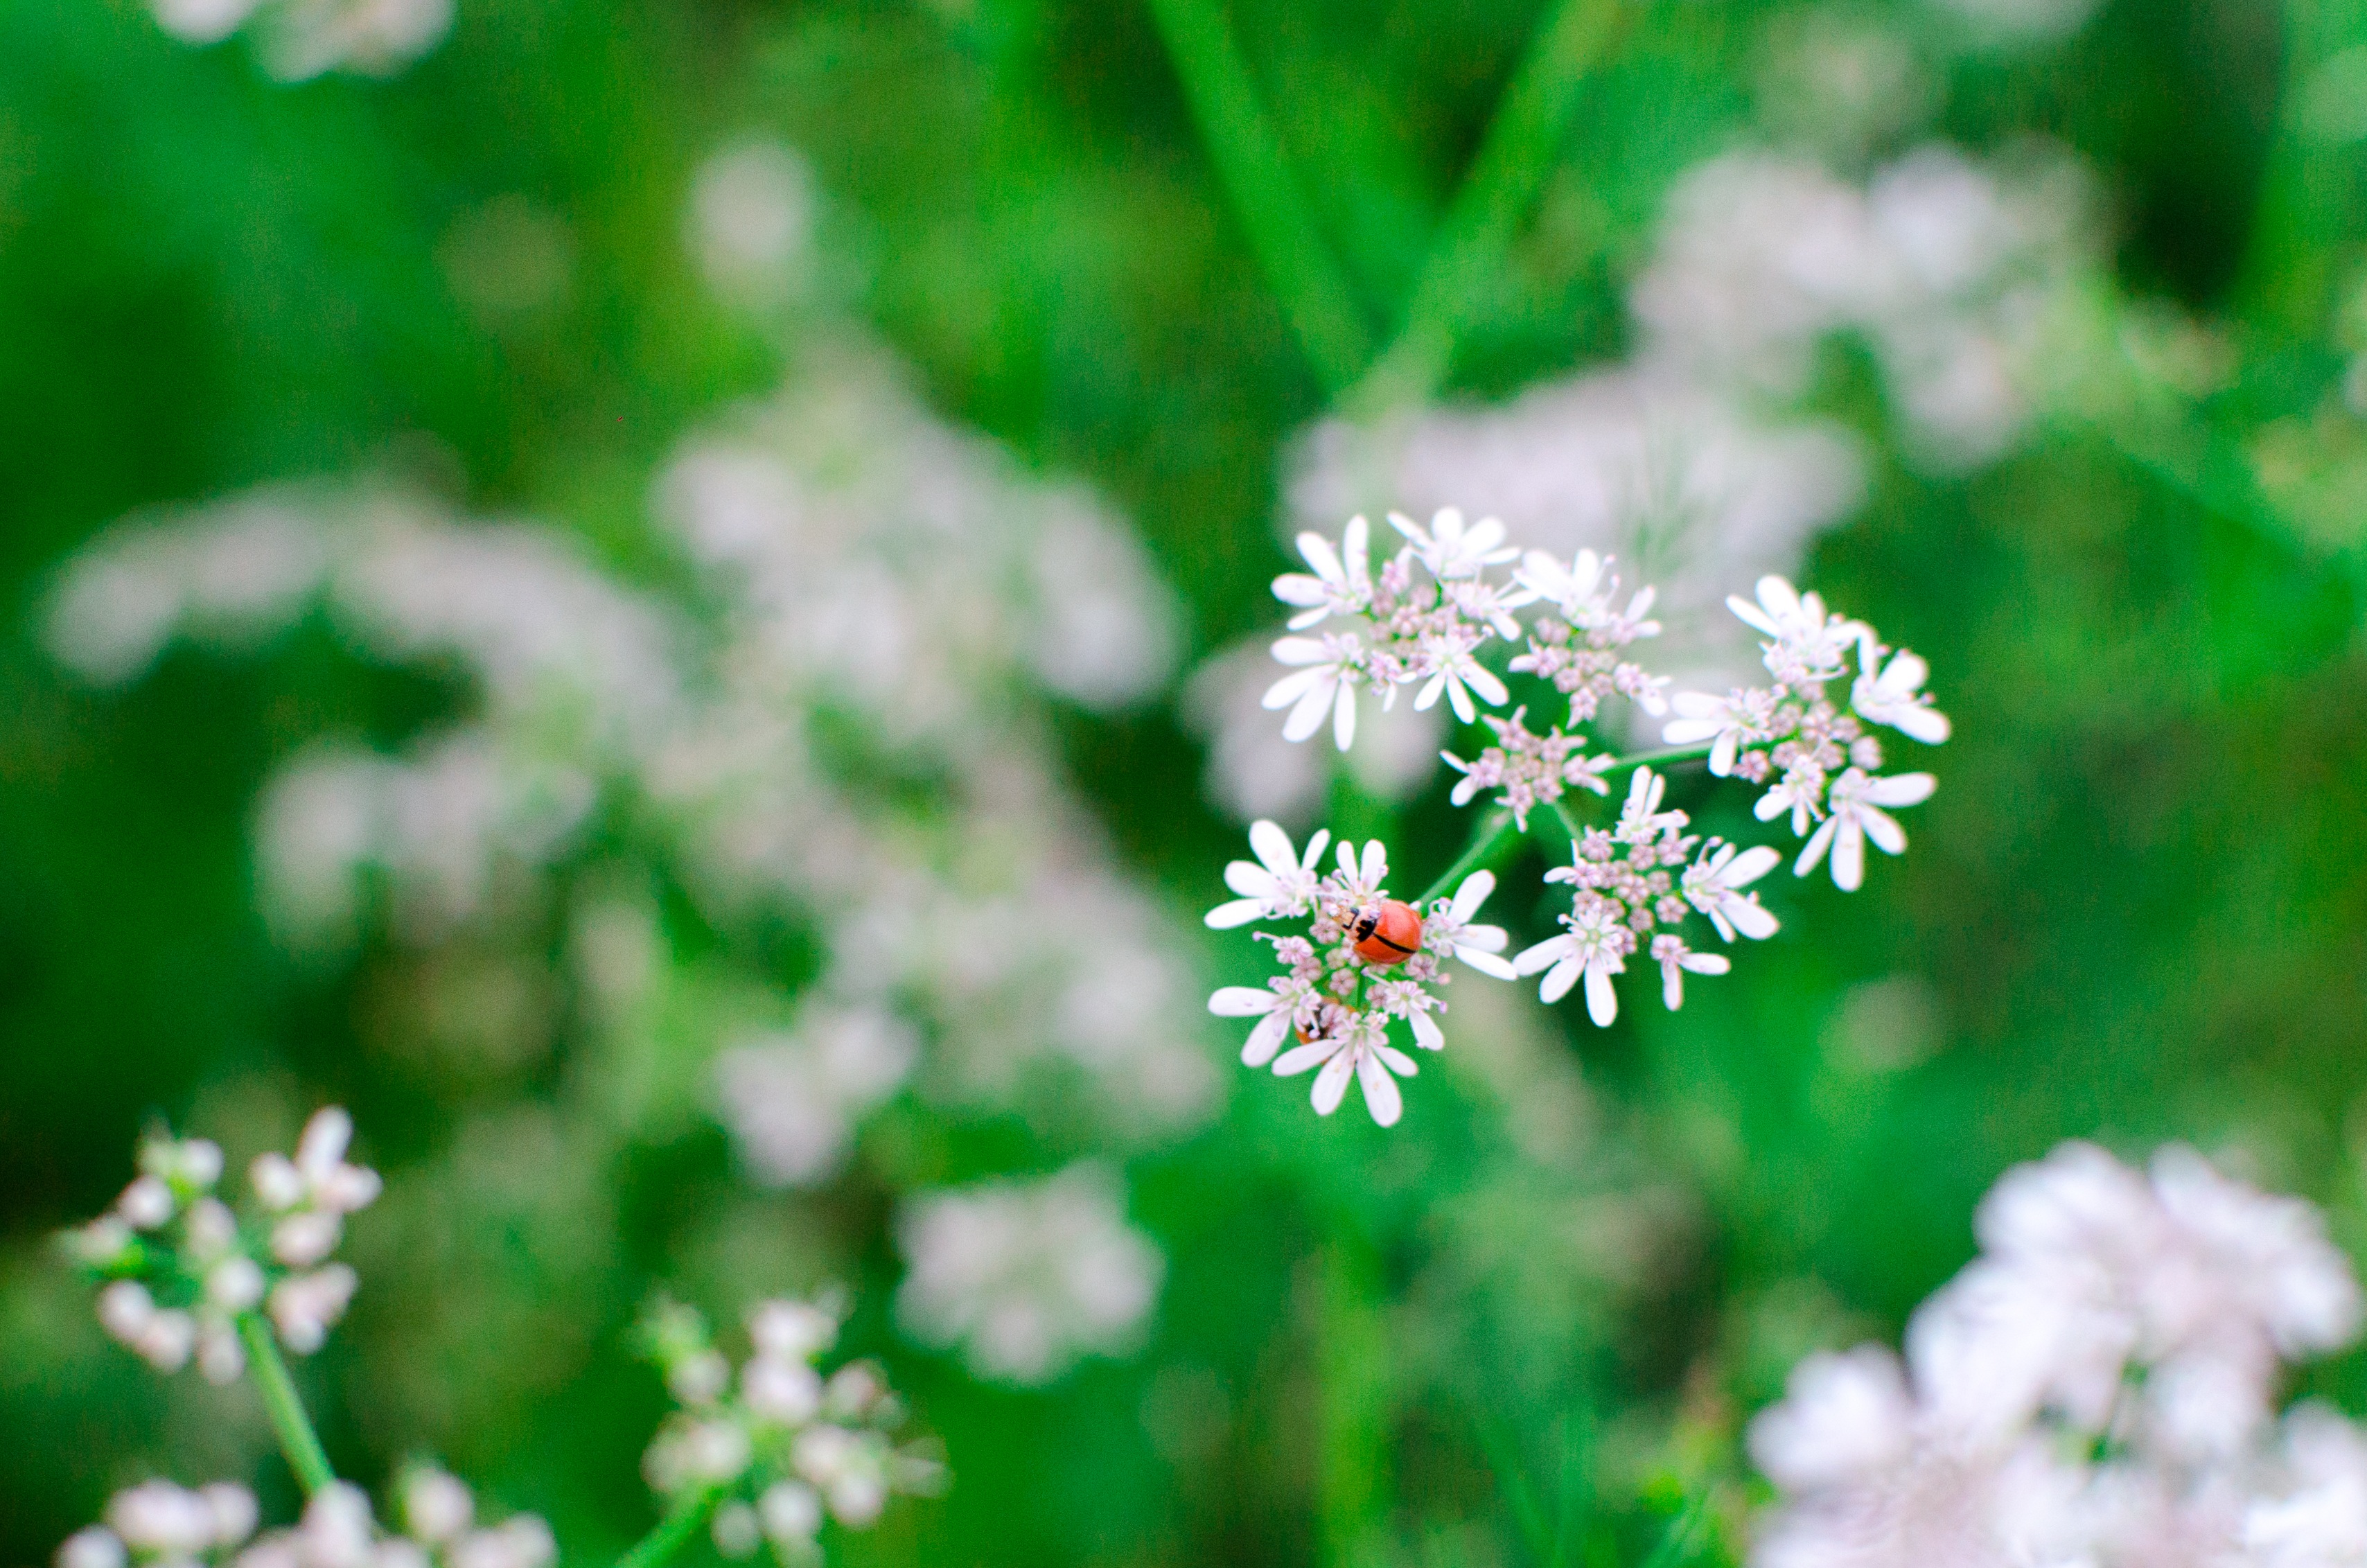
nature, green, flower, flora, plant, blossom, grass, botany, macro photography, close up, leaf, branch, land plant, petal, cow parsley, wildflower, anthriscus, flowering plant, meadow, sunlight